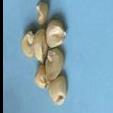
Maize quality: Good